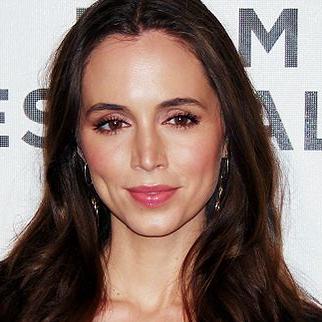
Age: 31